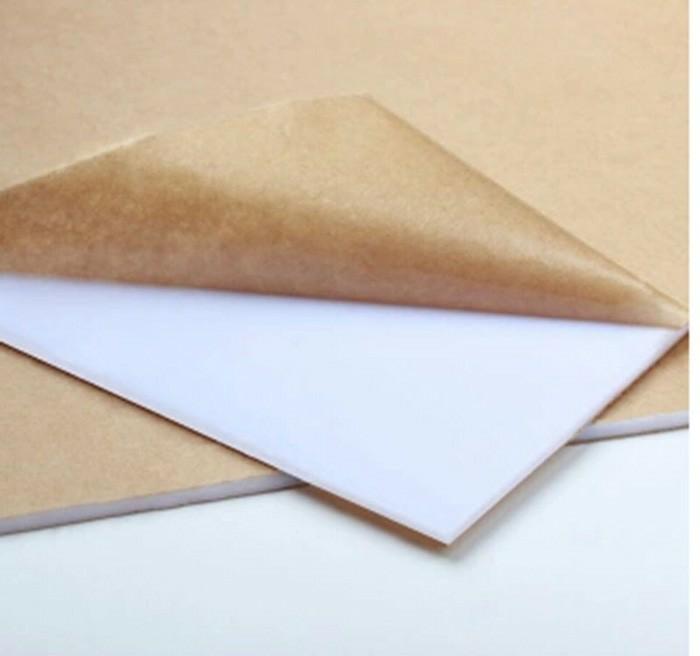
Label: paper